Ancient Celtic music

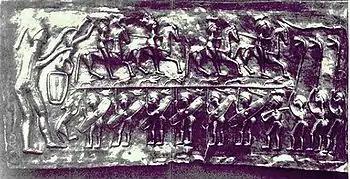
Carnyx players "(bottom right)" on a panel from the Gundestrup Cauldron

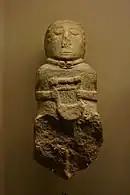
Sculpture depicting a bard with a lyre (Brittany, 2nd century BC)

Deductions about the music of the ancient Celts of the La Tène period and their Gallo-Roman and Romano-British descendants of Late Antiquity rely primarily on Greek and Roman sources, as well as on archaeological finds and interpretations including the reconstruction of the Celts' ancient instruments. Most of the textual information centers on military conflicts and on maybe the most prominent Celtic instrument of its time, the "carnyx".